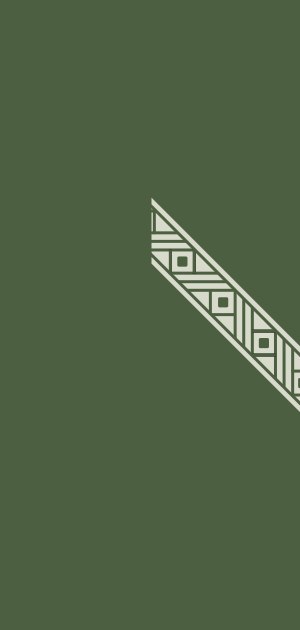
Menig
Distinktion for menig gruppefører i Hæren.
"En menig er i Forsvaret betegnelsen for værnepligtige og hjemmeværnsfolk med den laveste militære rang, graden ""Menig"". Oprindelig stammer ordet menig fra det plattyske mene med betydningen almindelig ligesom i ord som almen, gemen og menighed. Fra midten af det 19. århundrede blev betegnelsen menig soldat indført og blev senere forkortet til blot menig.